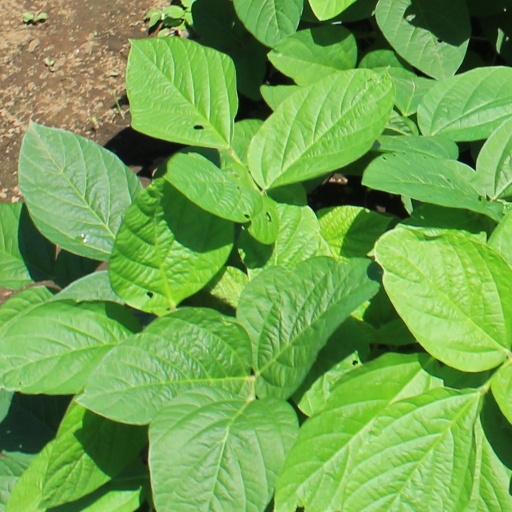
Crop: soybean